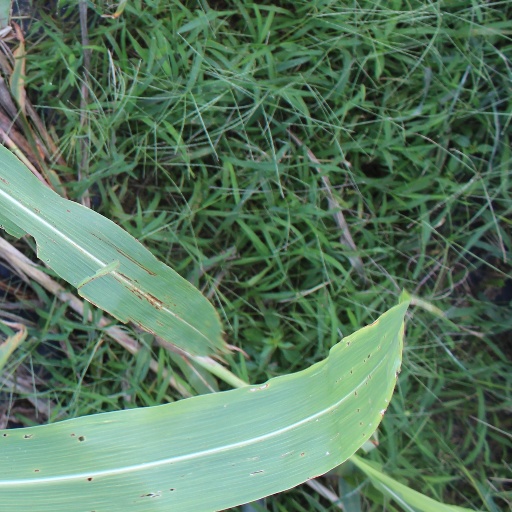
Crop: sorghum